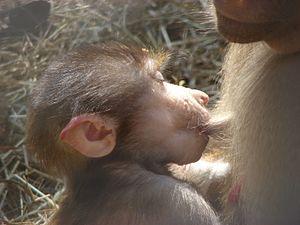
L'allaitement maternel consiste pour une femme, à nourrir son propre enfant grâce au lait produit par les seins.